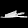
Label: Sandal